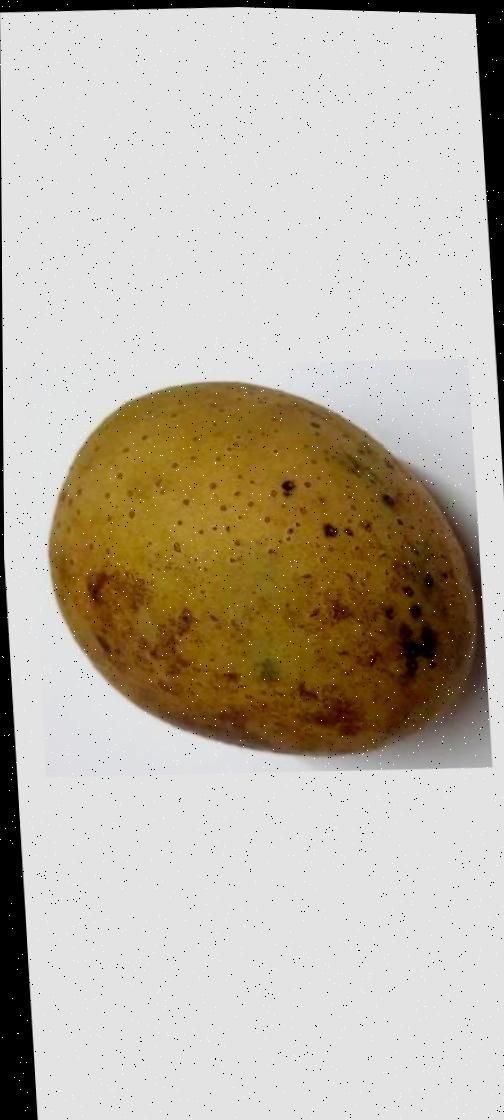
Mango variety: Gourmoti